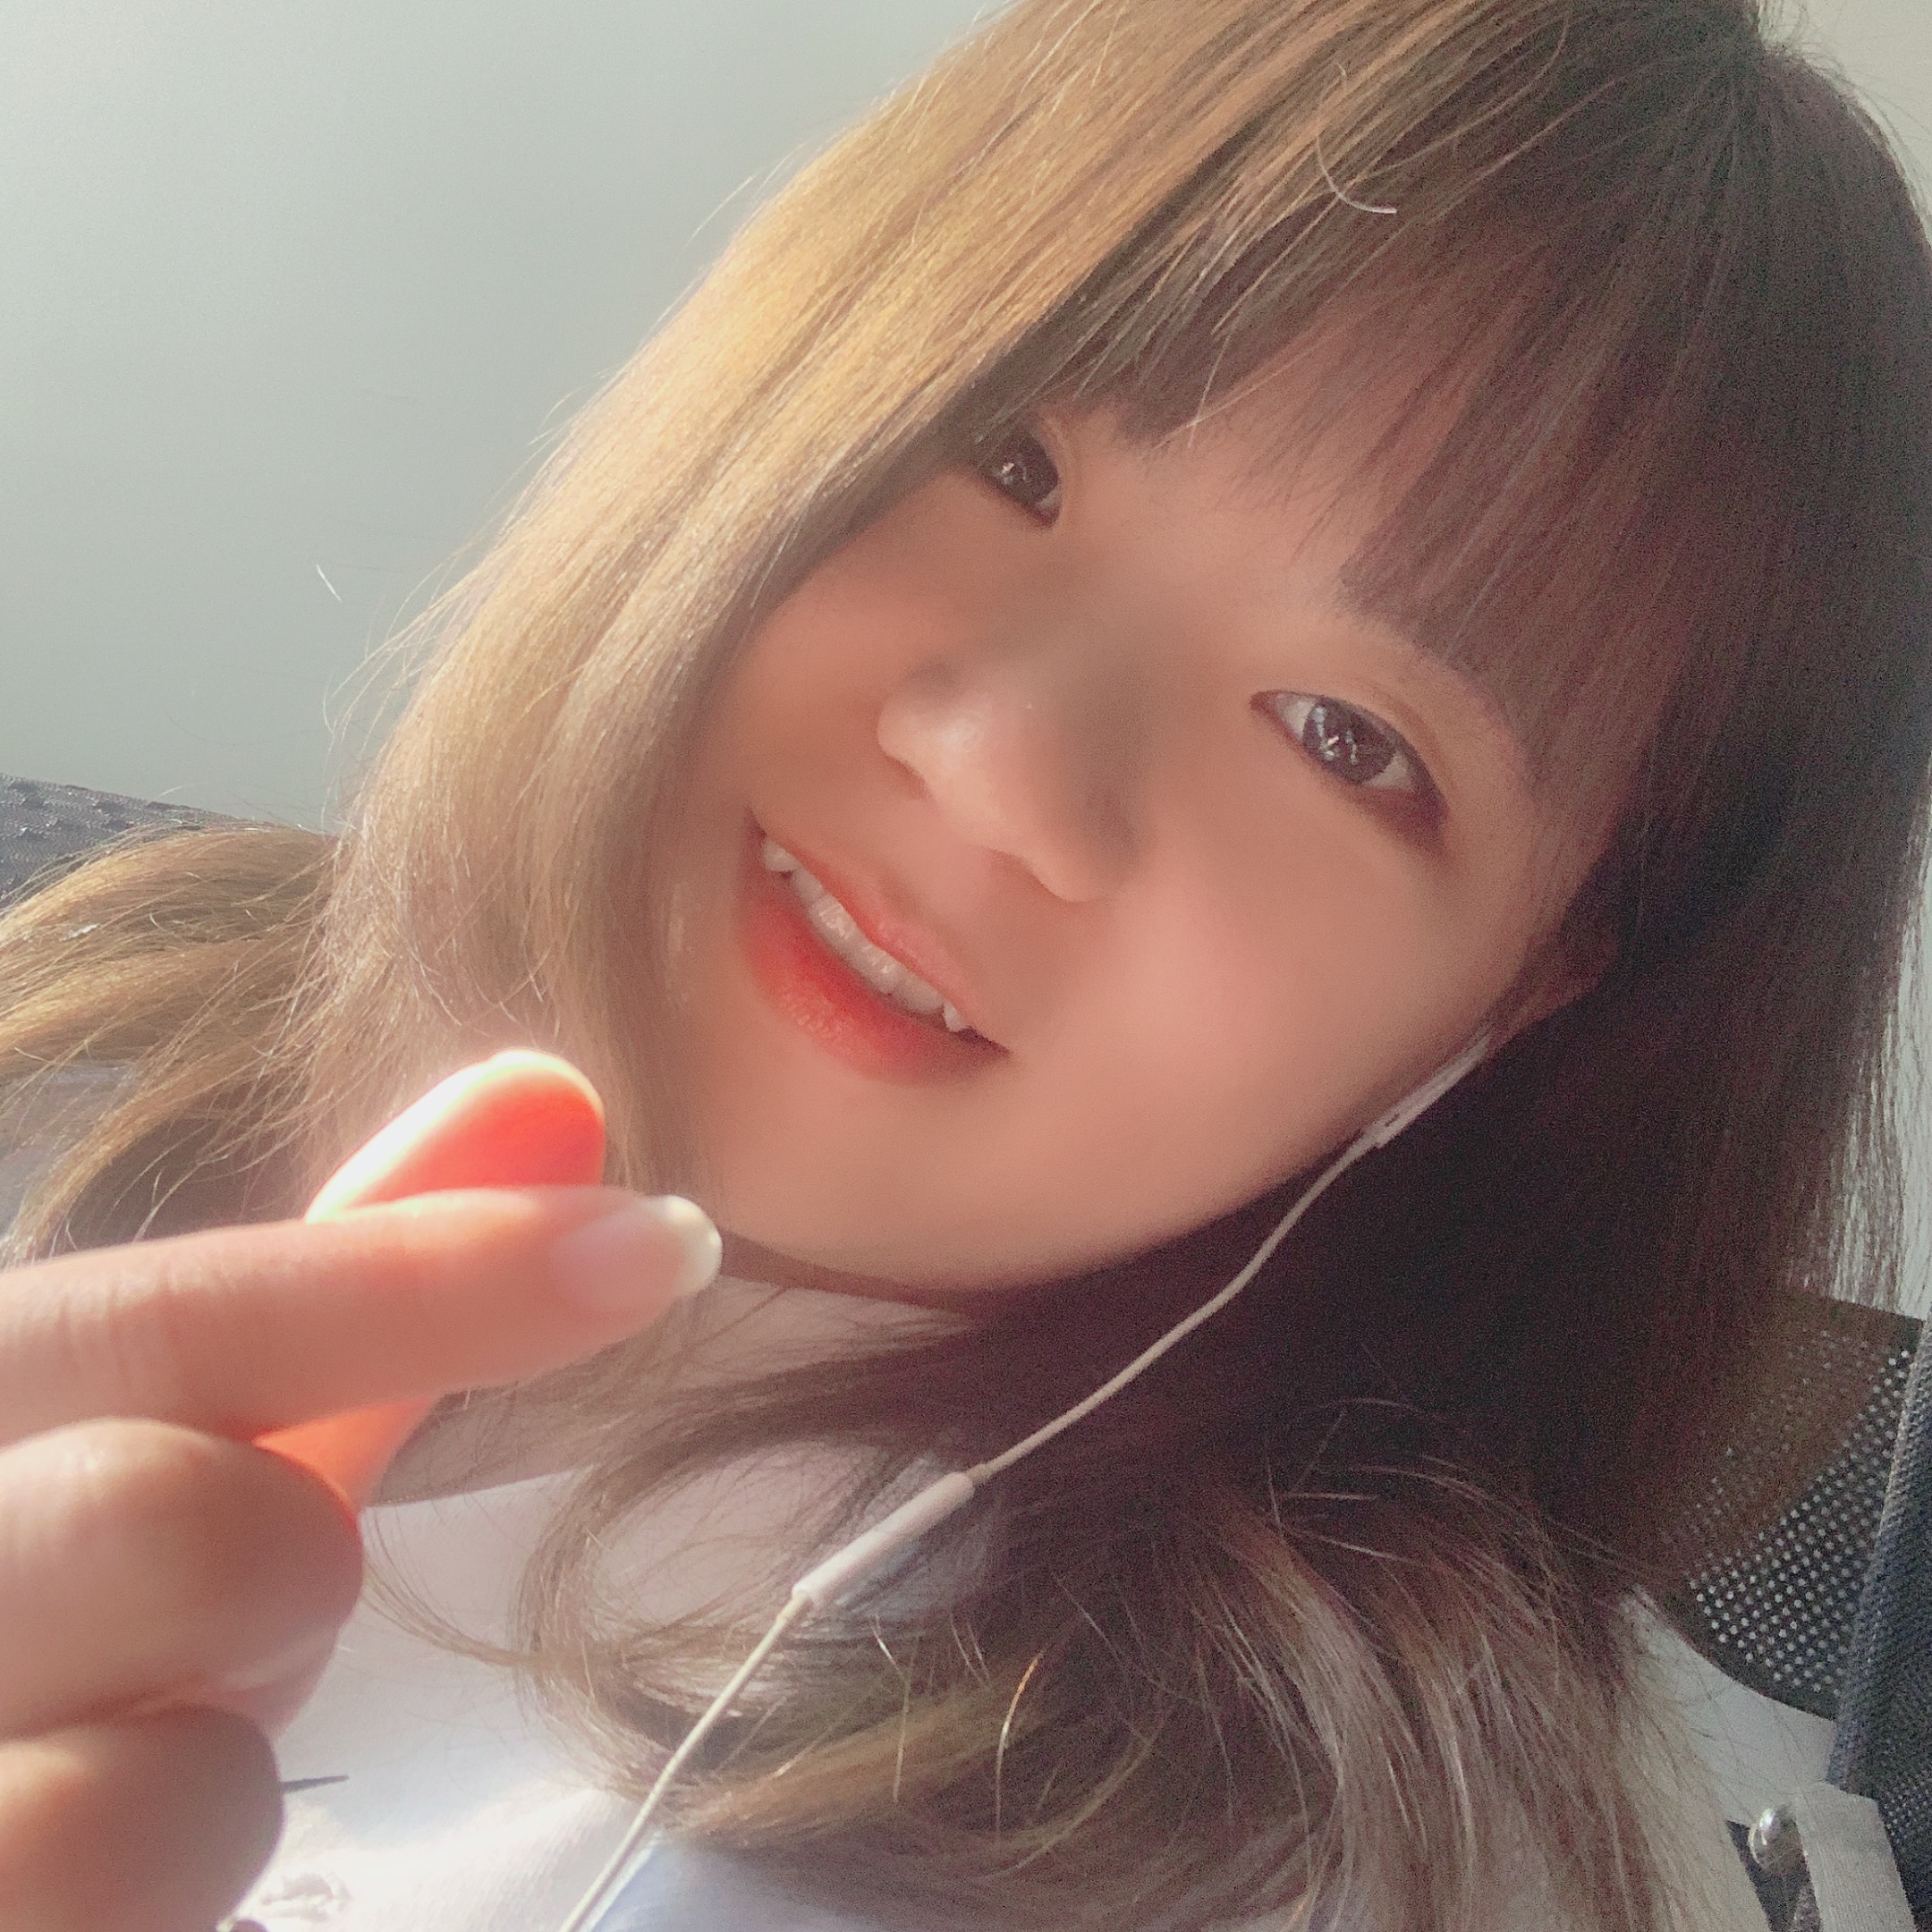
girl, hair, face, lip, beauty, hairstyle, skin, selfie, nose, eyebrow, blond, long hair, hair coloring, eye, bangs, japanese idol, eyelash, hime cut, gravure idol, mouth, layered hair, brown hair, jaw, photography, gesture, smile